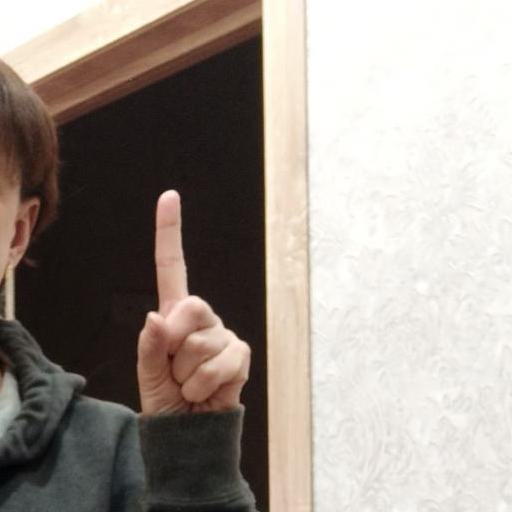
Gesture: one